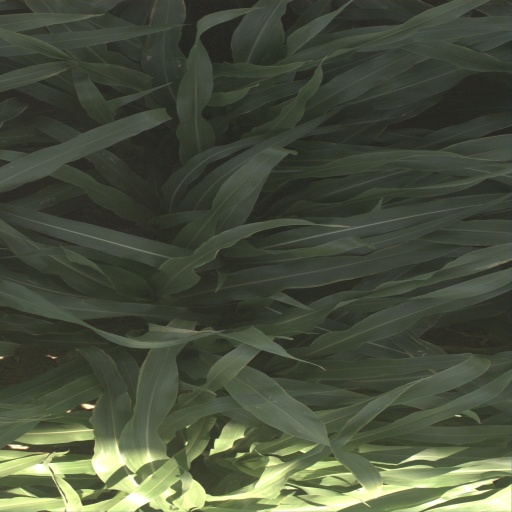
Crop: sorghum